Rosehaugh House

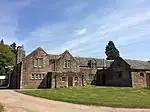
The stables viewed from the west

The estates of "Pittanochtie" and Rosehaugh in the historical county of Ross-shire belonged to the Mackenzies, the dominant clan in the Easter Ross region. A house with an L-shaped floor plan and modest dimensions is documented there from 1662. In the late 1660s, George Mackenzie, a native of Dundee, acquired the property. He was the son of Simon Mackenzie of Lochslin Castle and cousin of Kenneth Mackenzie, 3rd Earl of Seaforth. The Earls of Seaforth were one of the four most influential noble lines in the Highlands at that time, alongside the Dukes of Argyll, Atholl, and Gordon. George Mackenzie was a prominent Scottish lawyer who served as Lord Advocate in 1677 and was a member of the Privy Council of Scotland, which advised the Scottish king. Mackenzie is known for his involvement in witch trials and the persecution of the Covenanters, a reformed movement that opposed the re-Catholicisation of Scotland under Charles II. This earned him the nickname "Bloody Mackenzie". His book, "Laws and Customs of Scotland in Matters Criminal", is considered the first book on Scottish criminal law. Upon being knighted in 1674, George Mackenzie chose the name Sir George Mackenzie of Rosehaugh. In 1688, just three years before his death, George Mackenzie sold the Pittanochtie estate to Kenneth Mackenzie, a politician who was later made a baronet in 1702/3. Despite this sale, Rosehaugh continued to employ George Mackenzie for his heirs.